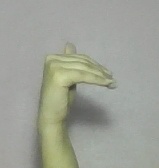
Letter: khaa